Babiana

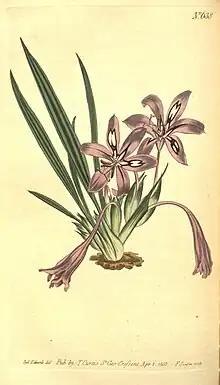
"Babiana spathacea" published in Curtis's Botanical Magazine of 1803

The first bobbejaantjie to be scientifically described received the name "Antholyza ringens" (now "Babiana ringens") from Carl Linnaeus in 1753, the year that has been formally accepted as the introduction of binomial nomenclature. Dutch botanist Nicolaas Laurens Burman described two more species as "Ixia pygmaea" and "I. tubulosa" (now "B. pygmaea" and "B. tubulosa" respectively) in 1768. In 1781, Carl Linnaeus the Younger described two species as "Antholyza plicata" and "Gladiolus spathaceus" (now "B. hirsuta" and "B. spathacea" respectively), adding in 1782 "Gladiolus tubiflorus" (currently "B. tubiflora"). Jean-Baptiste Lamarck described in 1788 "Gladiolus nervosus" (now "B. nervosa", which was long known as "B. stricta"). The Scottish botanist William Aiton described "Ixia villosa" (now "B. villosa") in 1789. Lamarck described a further species of bobbejaantjie in 1791, as "Gladiolus pubescens" (currently "B. pubescens"). Nikolaus Joseph von Jacquin named "Gladiolus striatus", "G. mucronatus" and "Ixia rubrocyanea" (now "B. mucronata", "B. striata" and "B. rubrocyanea" respectively) in 1794. Johann Friedrich Gmelin recognised "Ixia villosula" (now "B. villosula") in 1896. Jacquin described "G. fragans" and "G. sambucinus" (now "B. fragans" and "B. sambucina" respectively) in 1797. Carl Peter Thunberg, sometimes called the father of South African botany, described in 1800 "Gladiolus secundus" (now "B. secunda"). In 1801, the English botanist, botanical artist and engraver Henry Cranke Andrews described "Gladiolus nanus" (now "B. nana").